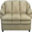
Label: couch